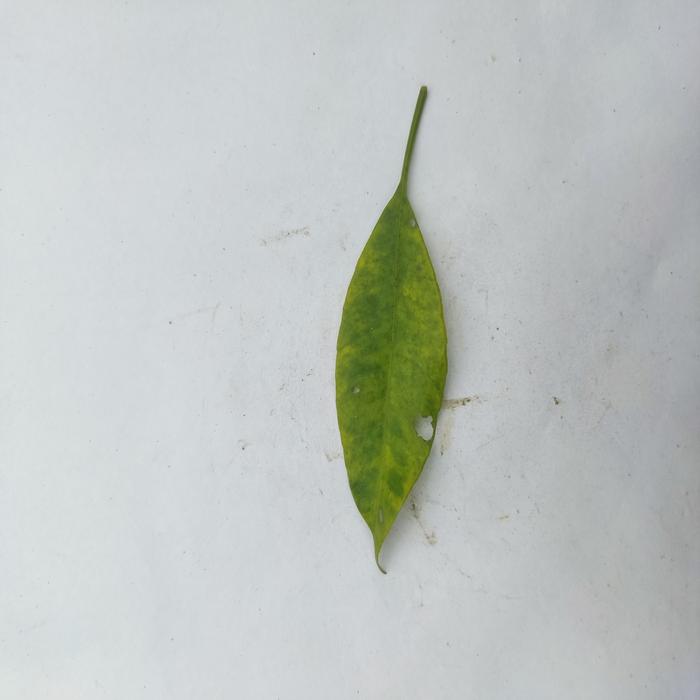
Crop: Hog Plum
Leaf condition: Anthracnose